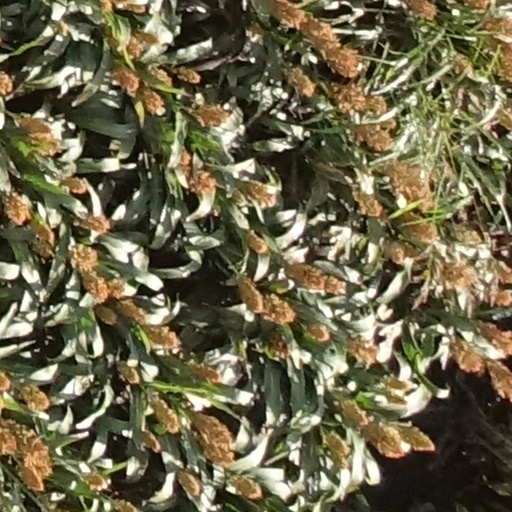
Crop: sorghum